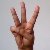
The image shows a hand gesture representing the letter 'W' in Indian Sign Language.